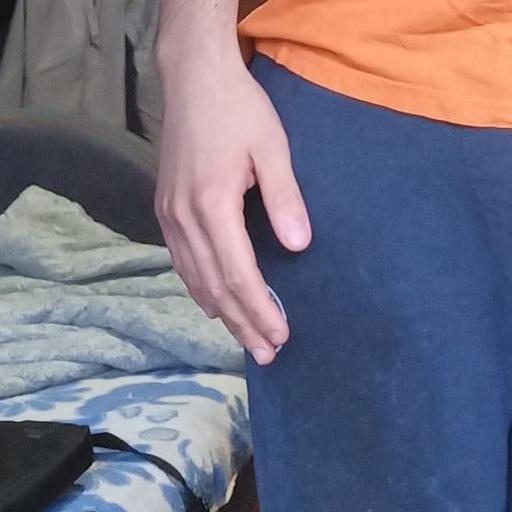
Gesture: no_gesture